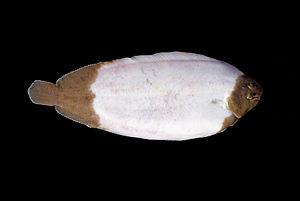
Sole commune, des eaux côtières belges.
Solea, est un genre de poissons plats de la famille des Soleidae.